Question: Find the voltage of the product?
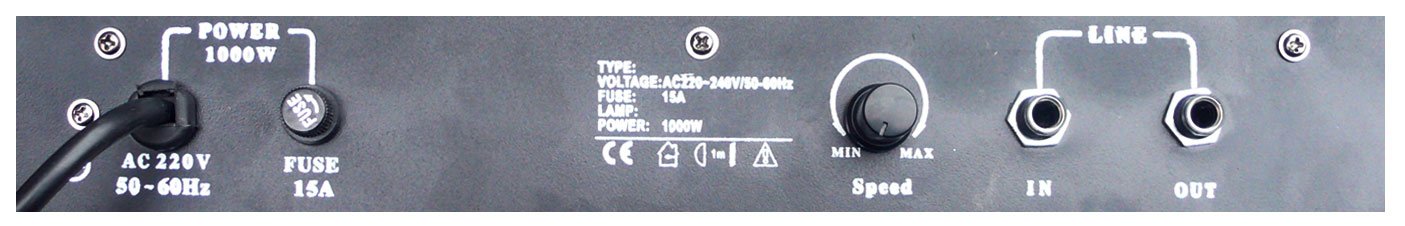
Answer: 220.0 volt